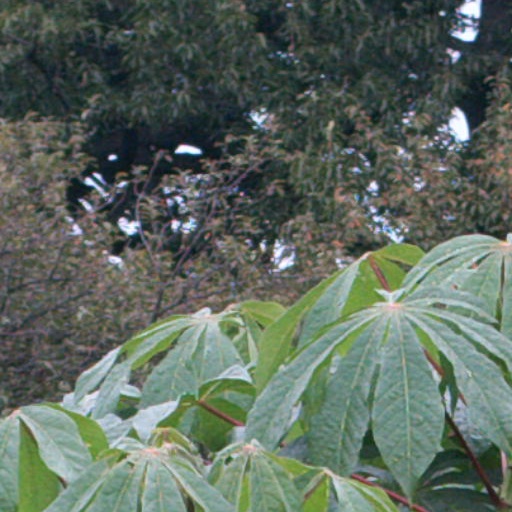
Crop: cassava